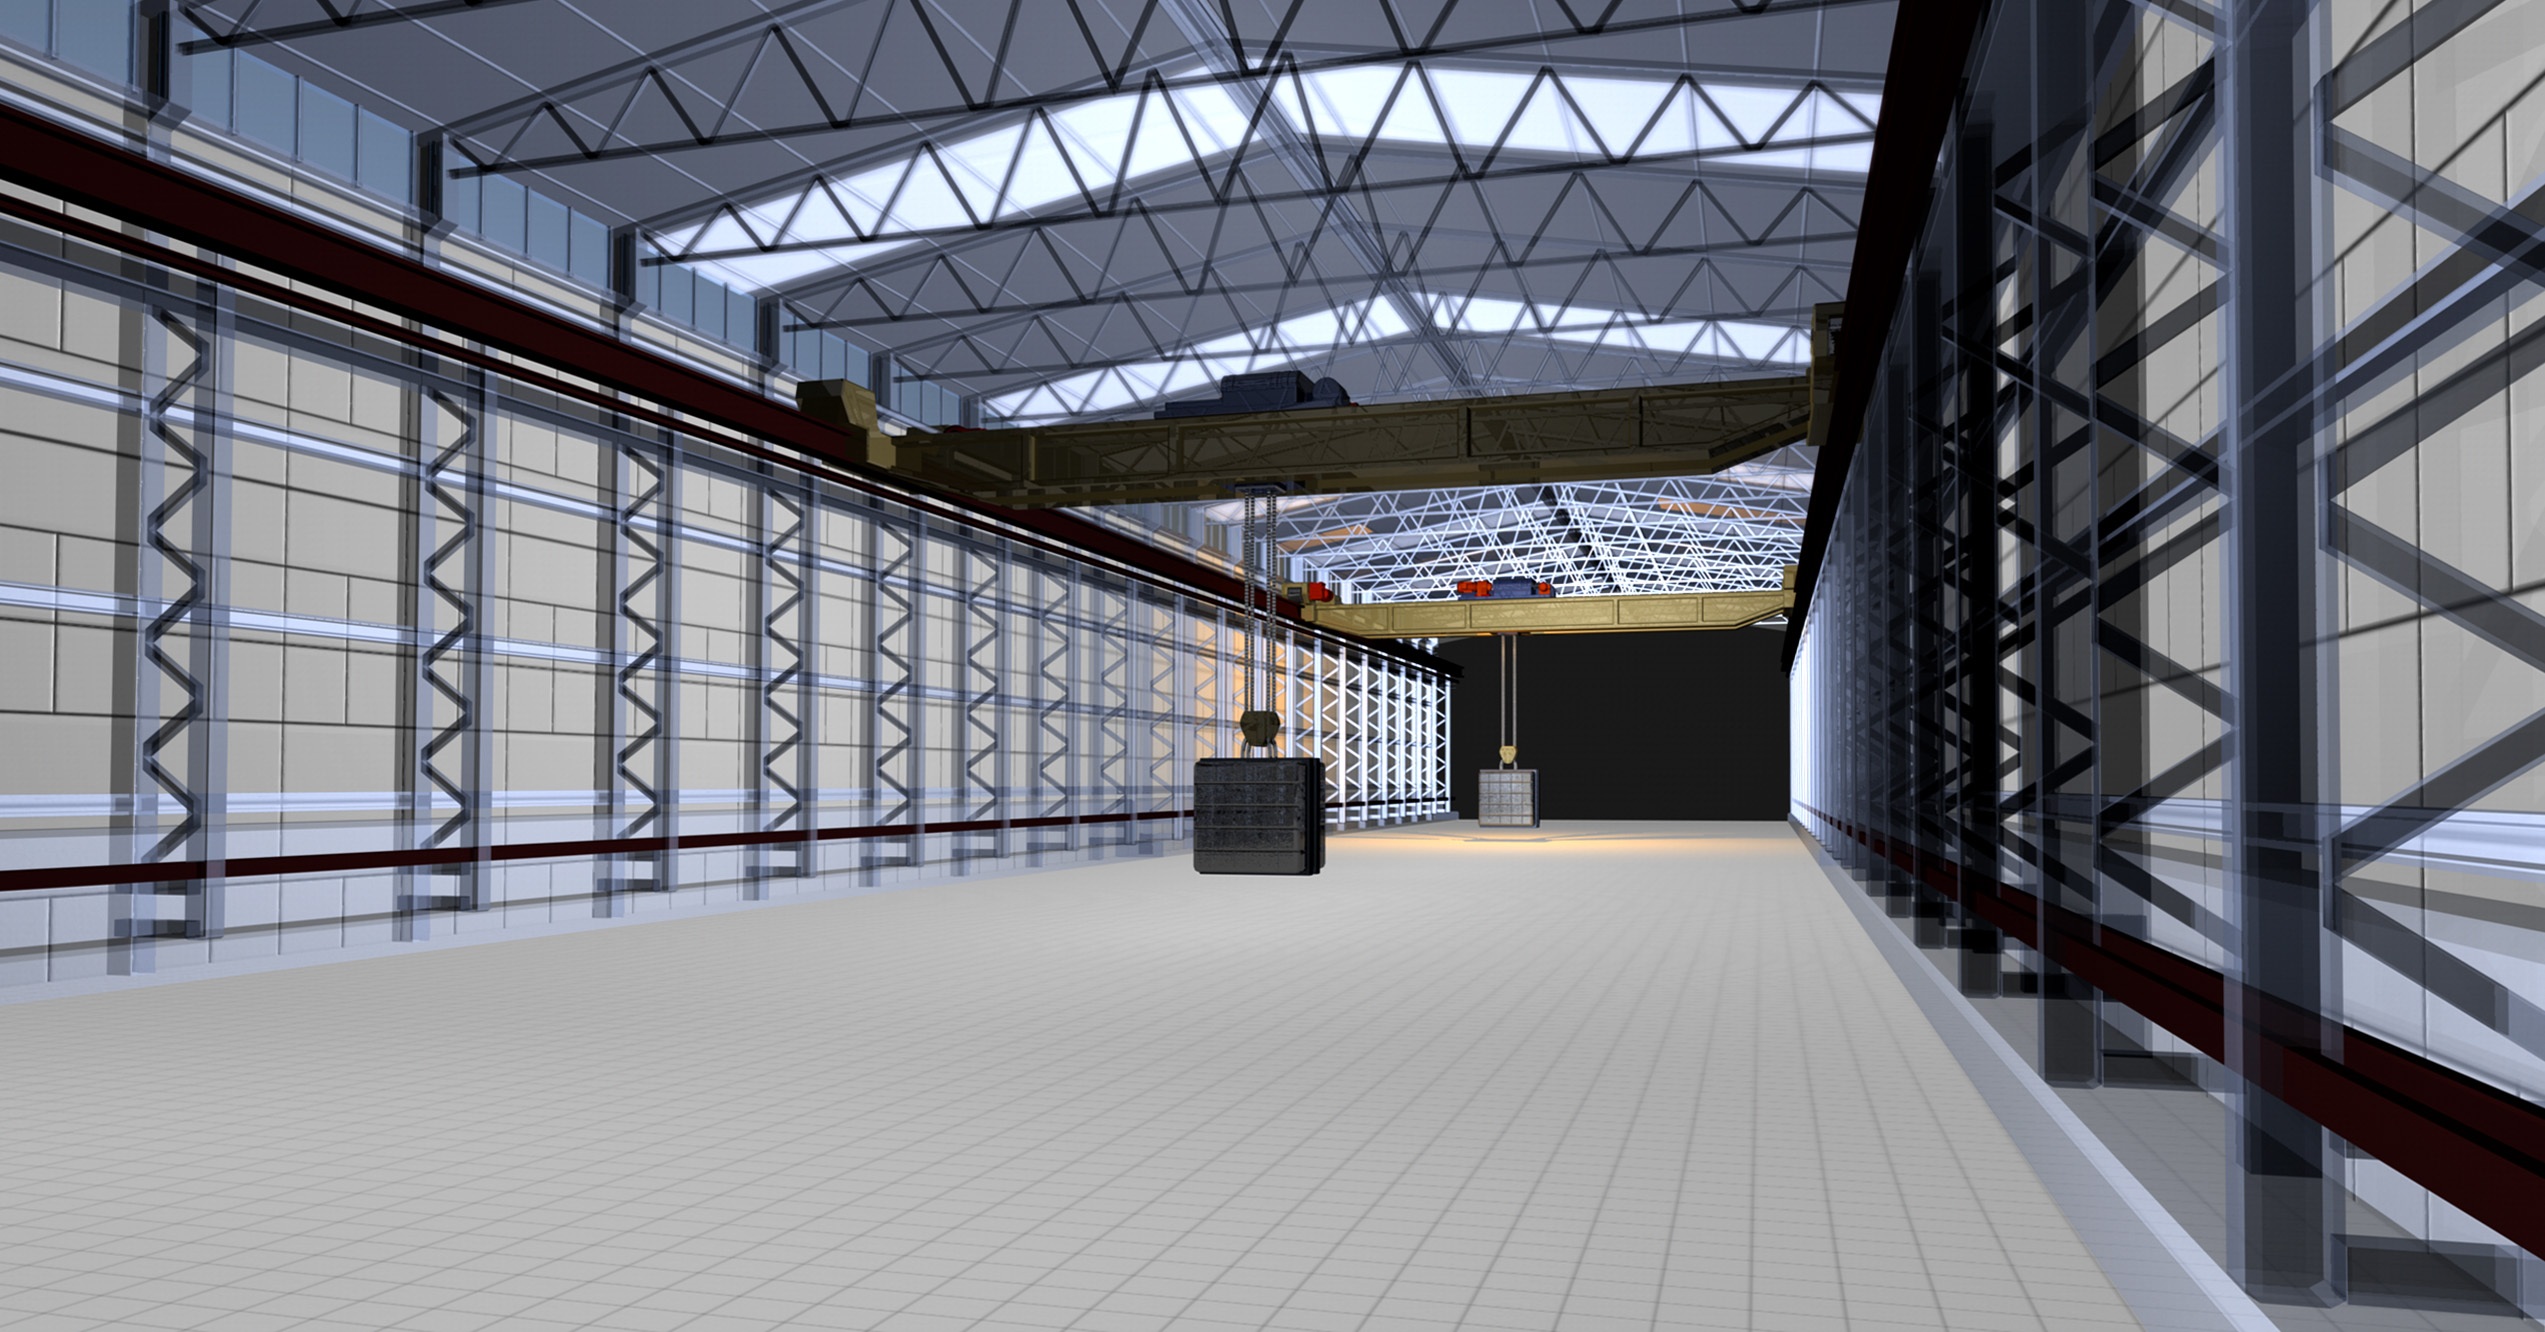
architecture, structure, building, transport, hall, facade, machine, industry, professional, trace, animation, assembly, symmetry, headquarters, logistics, 3d model, rendering, 3d visualization, portal crane, robotic technology, motion study, 3d concept